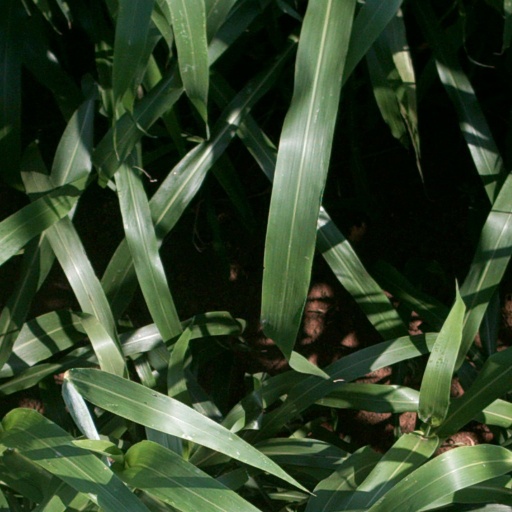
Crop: sorghum